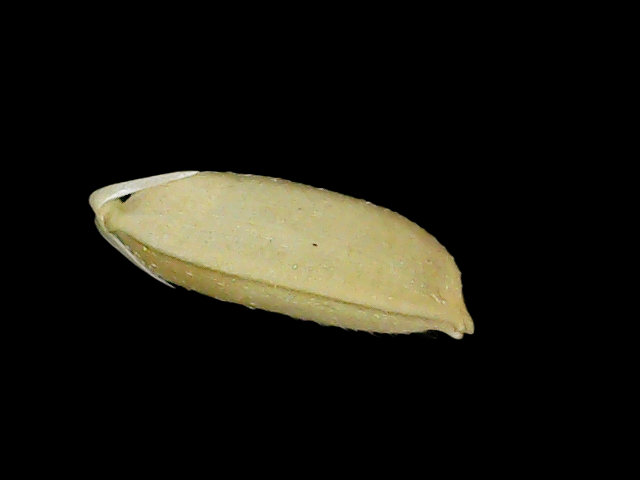
Rice variety: Br23